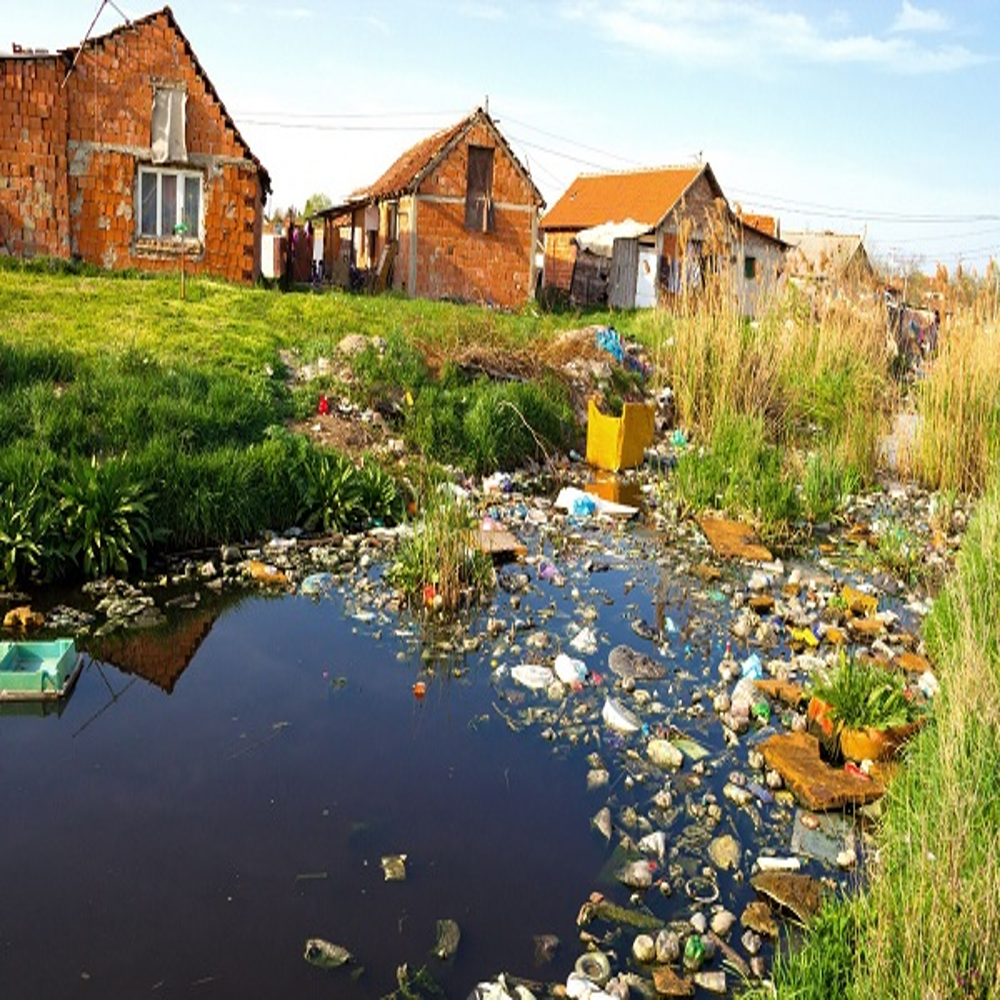
Body of water present: yes
Land polluted: yes
Water polluted: yes
Pollution percentage: 40%